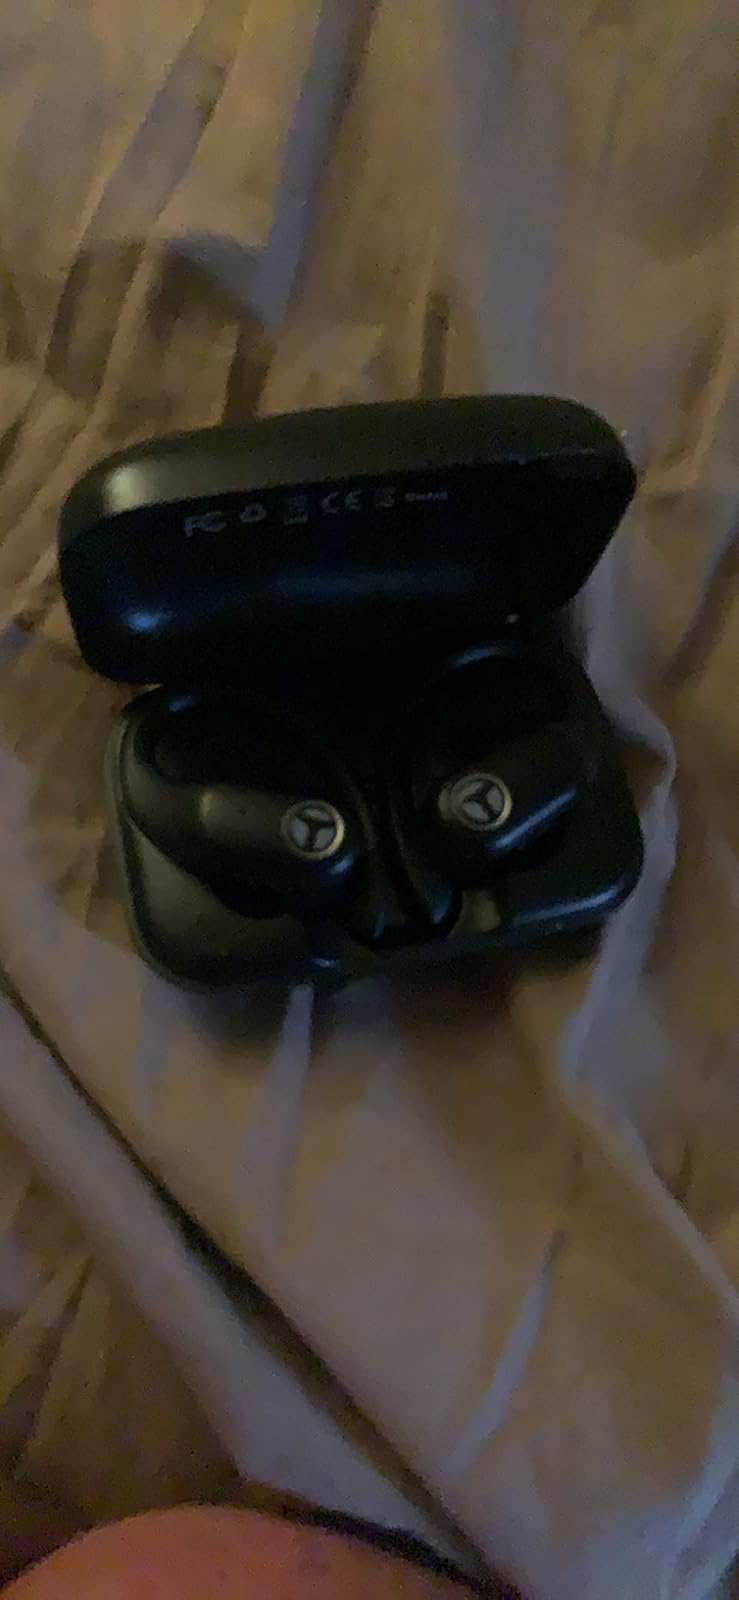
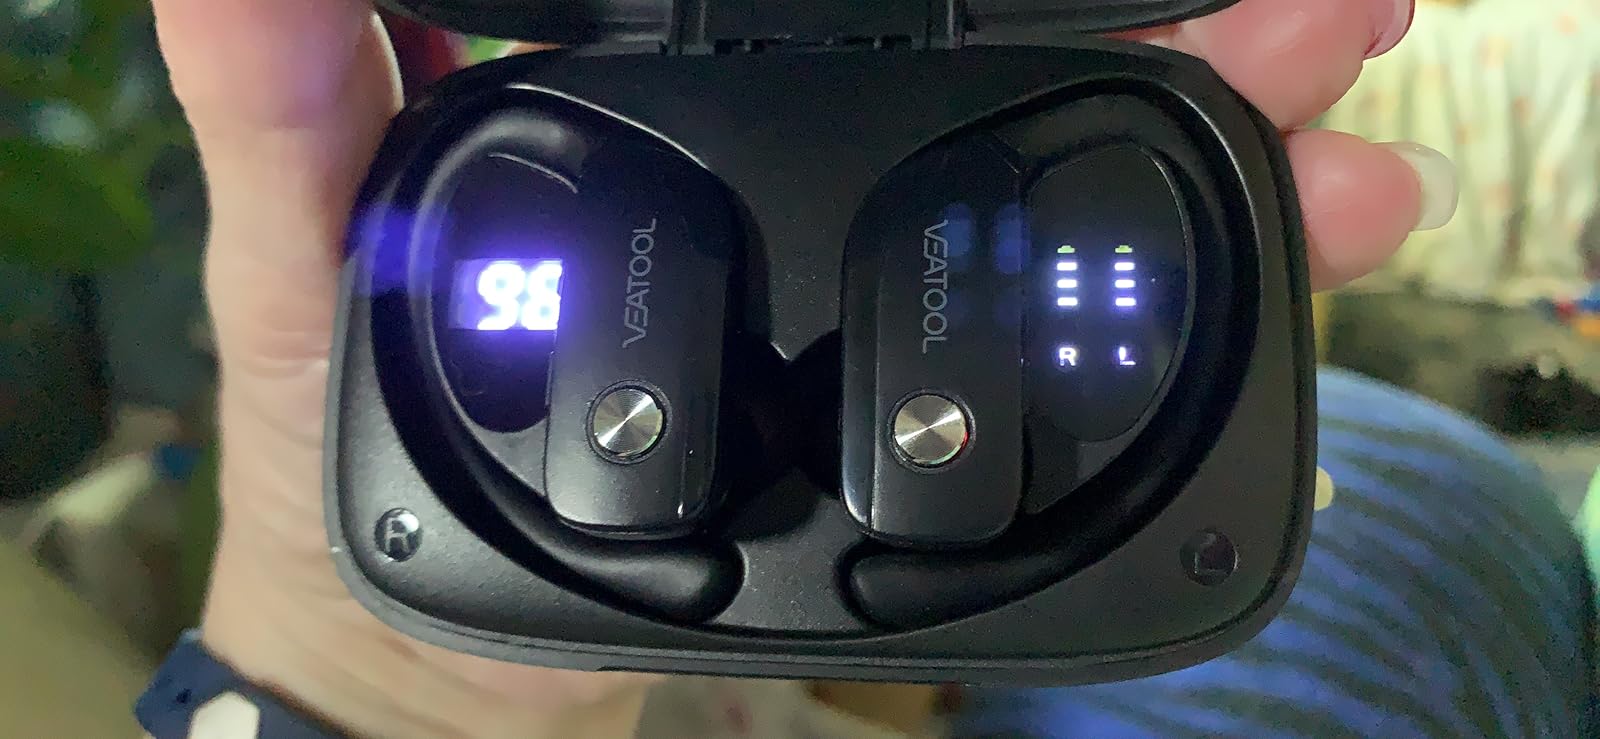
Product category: earbuds
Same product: no